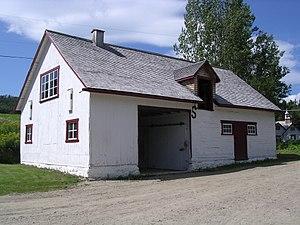
Ancien étable sur le site du Moulin seigneurial des Éboulements (Charlevoix, Québec).
Le moulin banal des Éboulements est l'un des derniers moulins à eau du Québec au Canada.